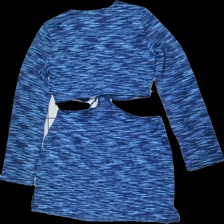
View: back
Type: Dress
Category: Ladies
Brand: H&M
Colors: Blue, Turquoise, Purple
Material: 100% polyester
Pattern: Other
Cut: C-collar
Size: L
Season: All
Price range: <50
Recommended usage: Reuse
Description: klänning med öppen skärning vid midja